Bert Hubbard

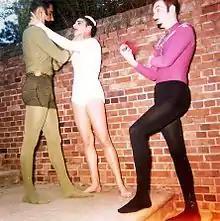
Bert Hubbard (left), Joan Hinderstein (middle) and Richard Proctor (right) in 1960 in Bert Hubbard’s own choreography “Othello” after Giuseppe Verdi’s opera

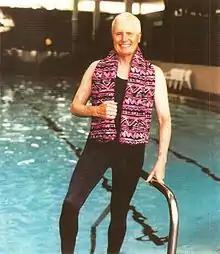
Bert Hubbard at the IAAA festival 1996 in Orlando, Florida (USA) in his swim costume to his own choreography "Juxtaposed"

Hubbard started synchronized swimming shortly after it was introduced in his birth town Detroit in 1946 by swimmers from Chicago. In 1949 he won the first "Men's AAU Synchronised Swimming" competition in the duet "St.Louis Blues March" with Lee Embrey. As male soloist he became the US Junior National Champion in 1954 with "A Viking's Prayer Before Battle".